Eva Broido

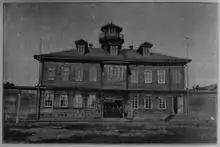
Aleksandrovskaya Prison in Alexandrovsk-Sakhalinsky in 1903

After her husband's escape, she was temporarily sent to the Verkholensky district of Irkutsk Governorate, but in the winter of 1904 she escaped from exile on the way, having spent a total of two years there. She emigrated to England and visited a number of European countries. In 1905, under the influence of the events of Bloody Sunday, she left for Geneva, from where she traveled to Baku in March 1905.